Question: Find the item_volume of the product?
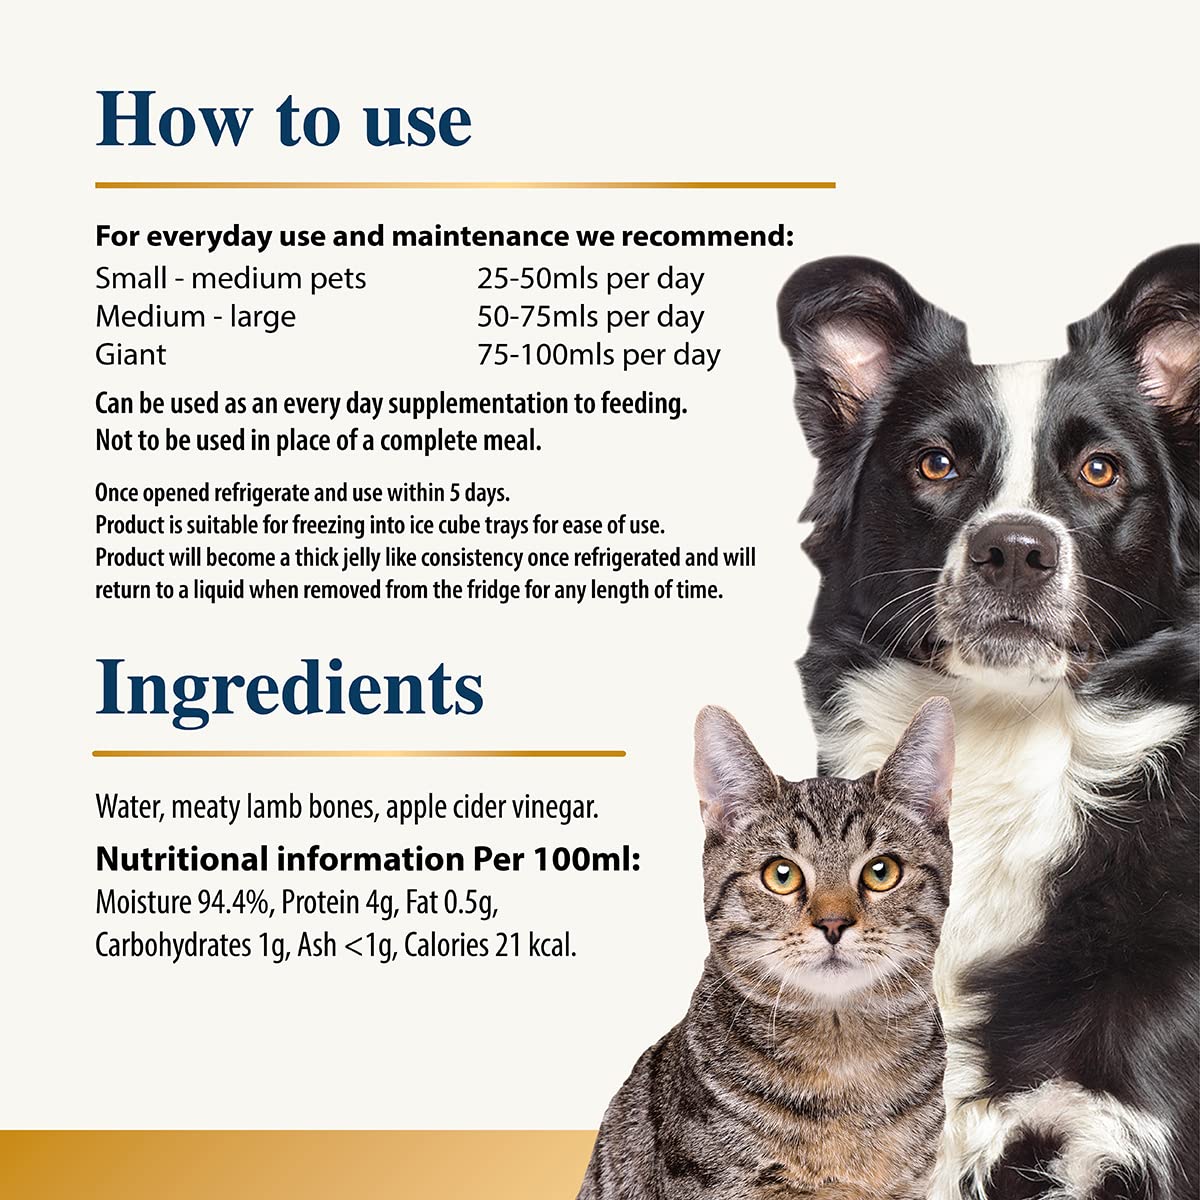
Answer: [25.0, 50.0] millilitre